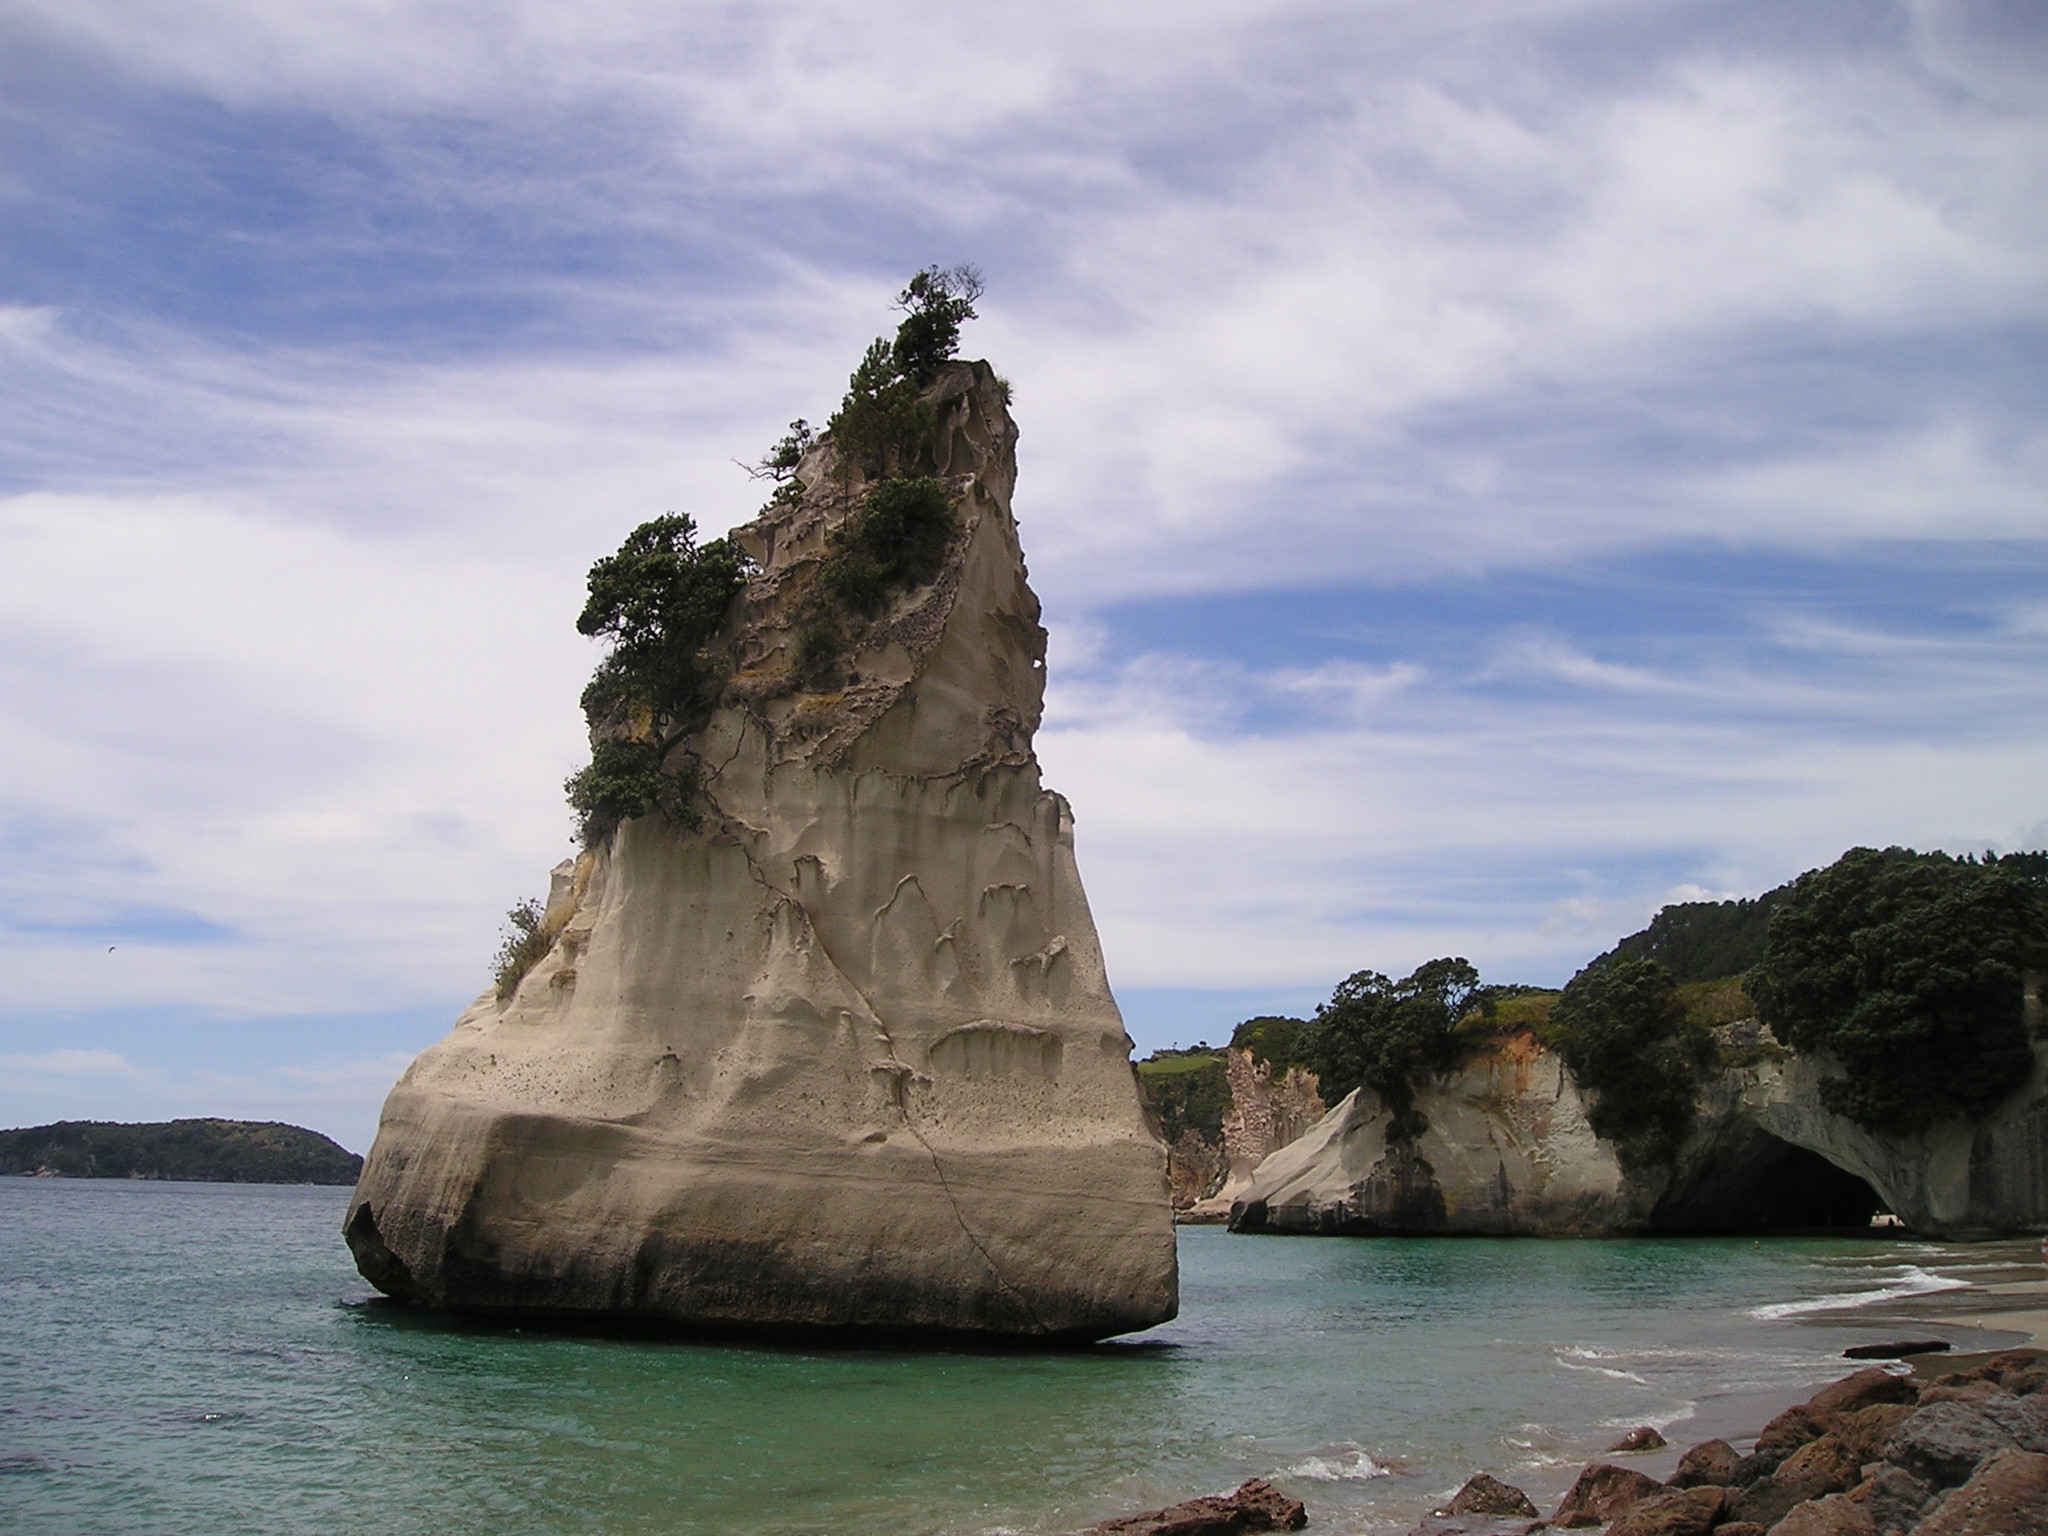
beach, landscape, sea, coast, sand, rock, ocean, shore, vacation, formation, cliff, bay, landmark, stack, terrain, material, body of water, temple, new zealand, cape, south island